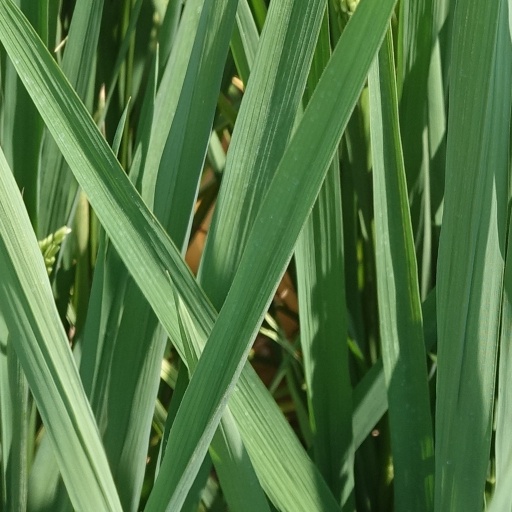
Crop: rice